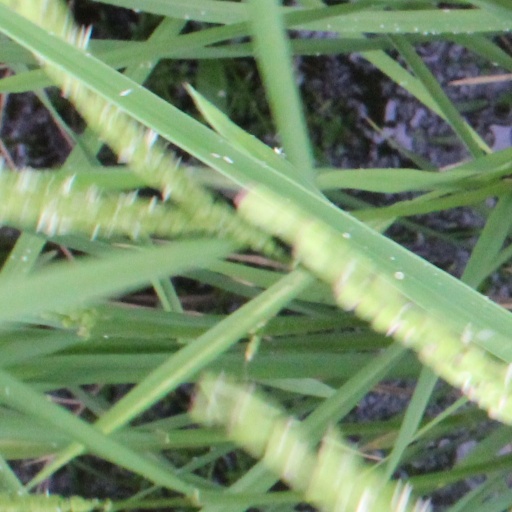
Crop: rice